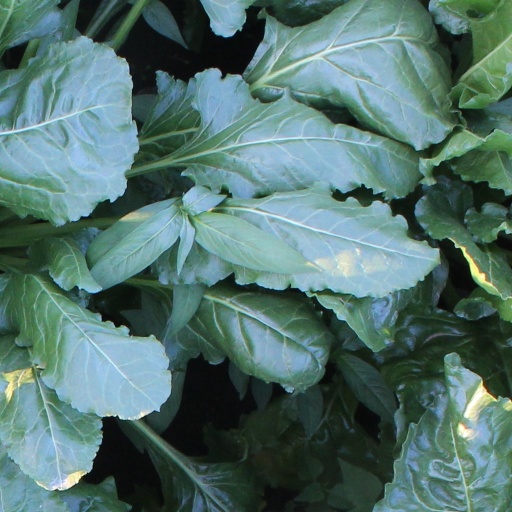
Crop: sugar beet